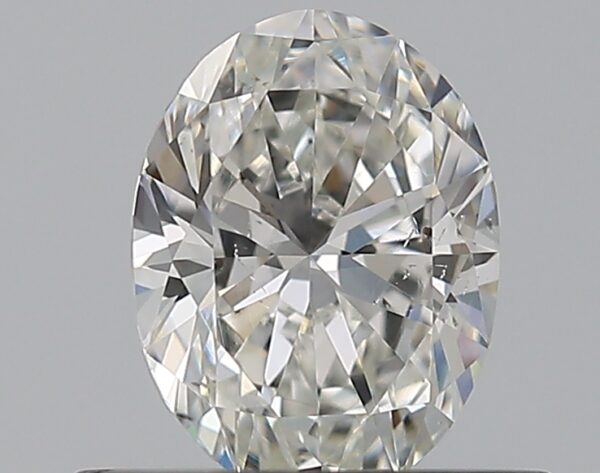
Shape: oval
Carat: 0.5
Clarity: SI1
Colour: G
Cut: EX
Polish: EX
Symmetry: VG
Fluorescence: N
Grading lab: GIA
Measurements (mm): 6.02 x 4.49 x 2.8